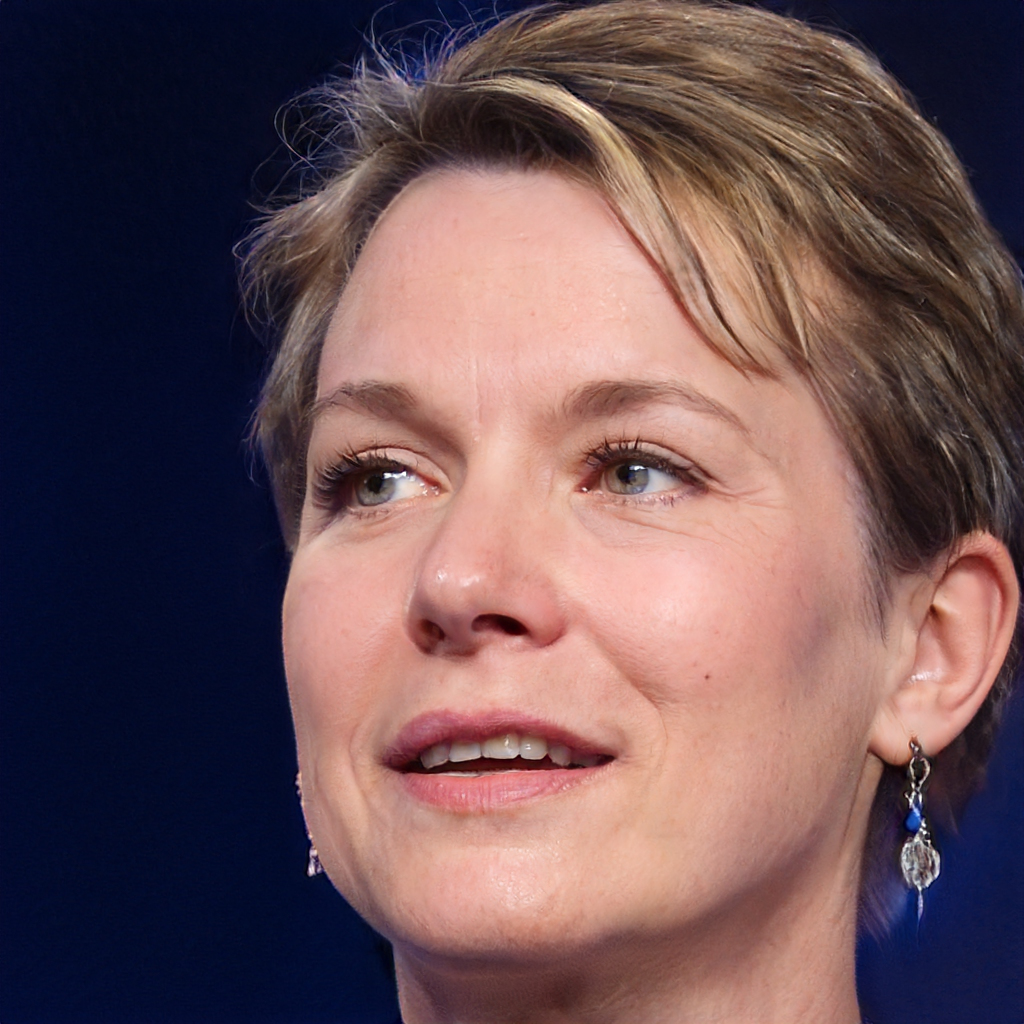
Label: Colored